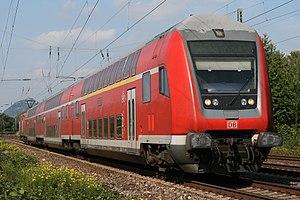
Regionalbahn est en Allemagne un train omnibus régional.